40 Winks (video game)

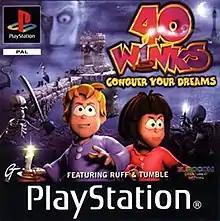
European PlayStation cover art

40 Winks is a platform video game developed by Eurocom Entertainment Software and published by GT Interactive for the PlayStation. A version was developed for the Nintendo 64, and reviewed in both "Nintendo Official Magazine UK" and "Nintendo Power" (whose January 2000 issue featured a strategy guide for the game), but was cancelled before release.